Globular cluster

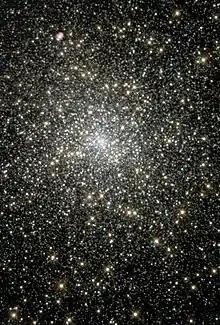
Globular cluster M15 may have an intermediate-mass black hole at its core, but this claim is contested.

Close interactions and near-collisions of stars occur relatively often in globular clusters because of their high star density. These chance encounters give rise to some exotic classes of starssuch as blue stragglers, millisecond pulsars, and low-mass X-ray binarieswhich are much more common in globular clusters. How blue stragglers form remains unclear, but most models attribute them to interactions between stars, such as stellar mergers, the transfer of material from one star to another, or even an encounter between two binary systems. The resulting star has a higher temperature than other stars in the cluster with comparable luminosity and thus differs from the main-sequence stars formed early in the cluster's existence. Some clusters have two distinct sequences of blue stragglers, one bluer than the other.